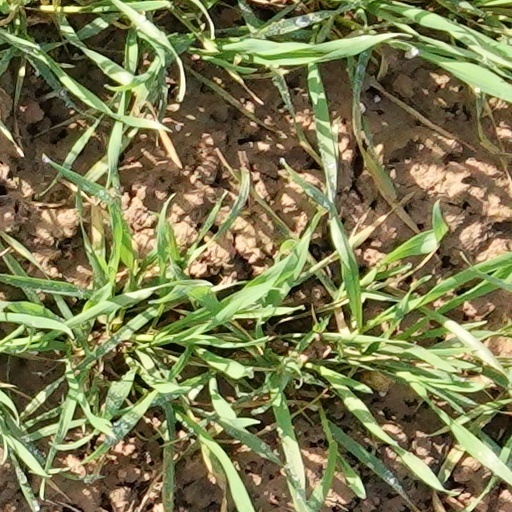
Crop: wheat